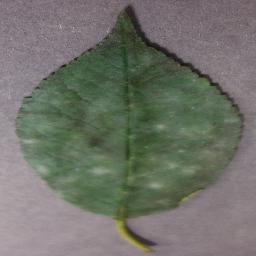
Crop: cherry
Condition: (including_sour)_powdery_mildew